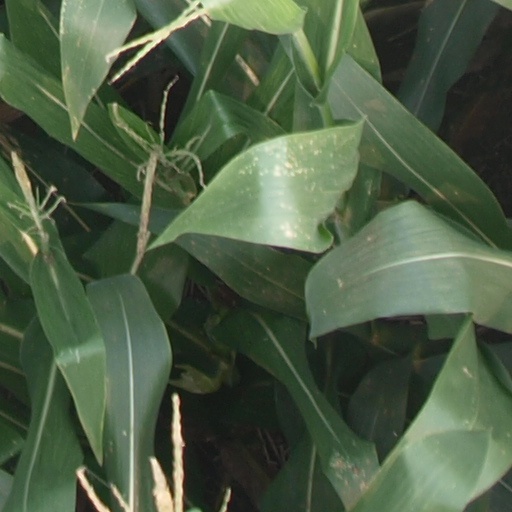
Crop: maize; corn